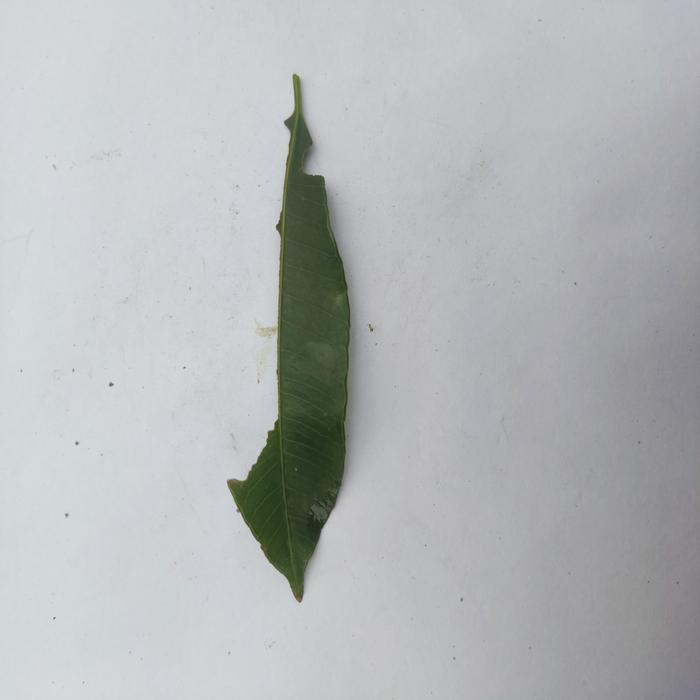
Crop: Hog Plum
Leaf condition: Caterpillars_Infestation